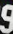
Number: 9